Arzamas

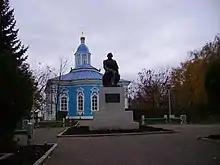
Monument to Alexander Stupin

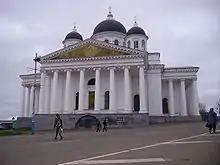
Resurrection Cathedral

Arzamas was founded in 1578, during the reign Ivan the Terrible, in the lands populated at the time by Mordvins. By 1737, more than 7,000 people lived in Arzamas and the town became a major transit centre on the route from Moscow to eastern parts of Russia. It was known for its geese and onions as well as leather crafts.